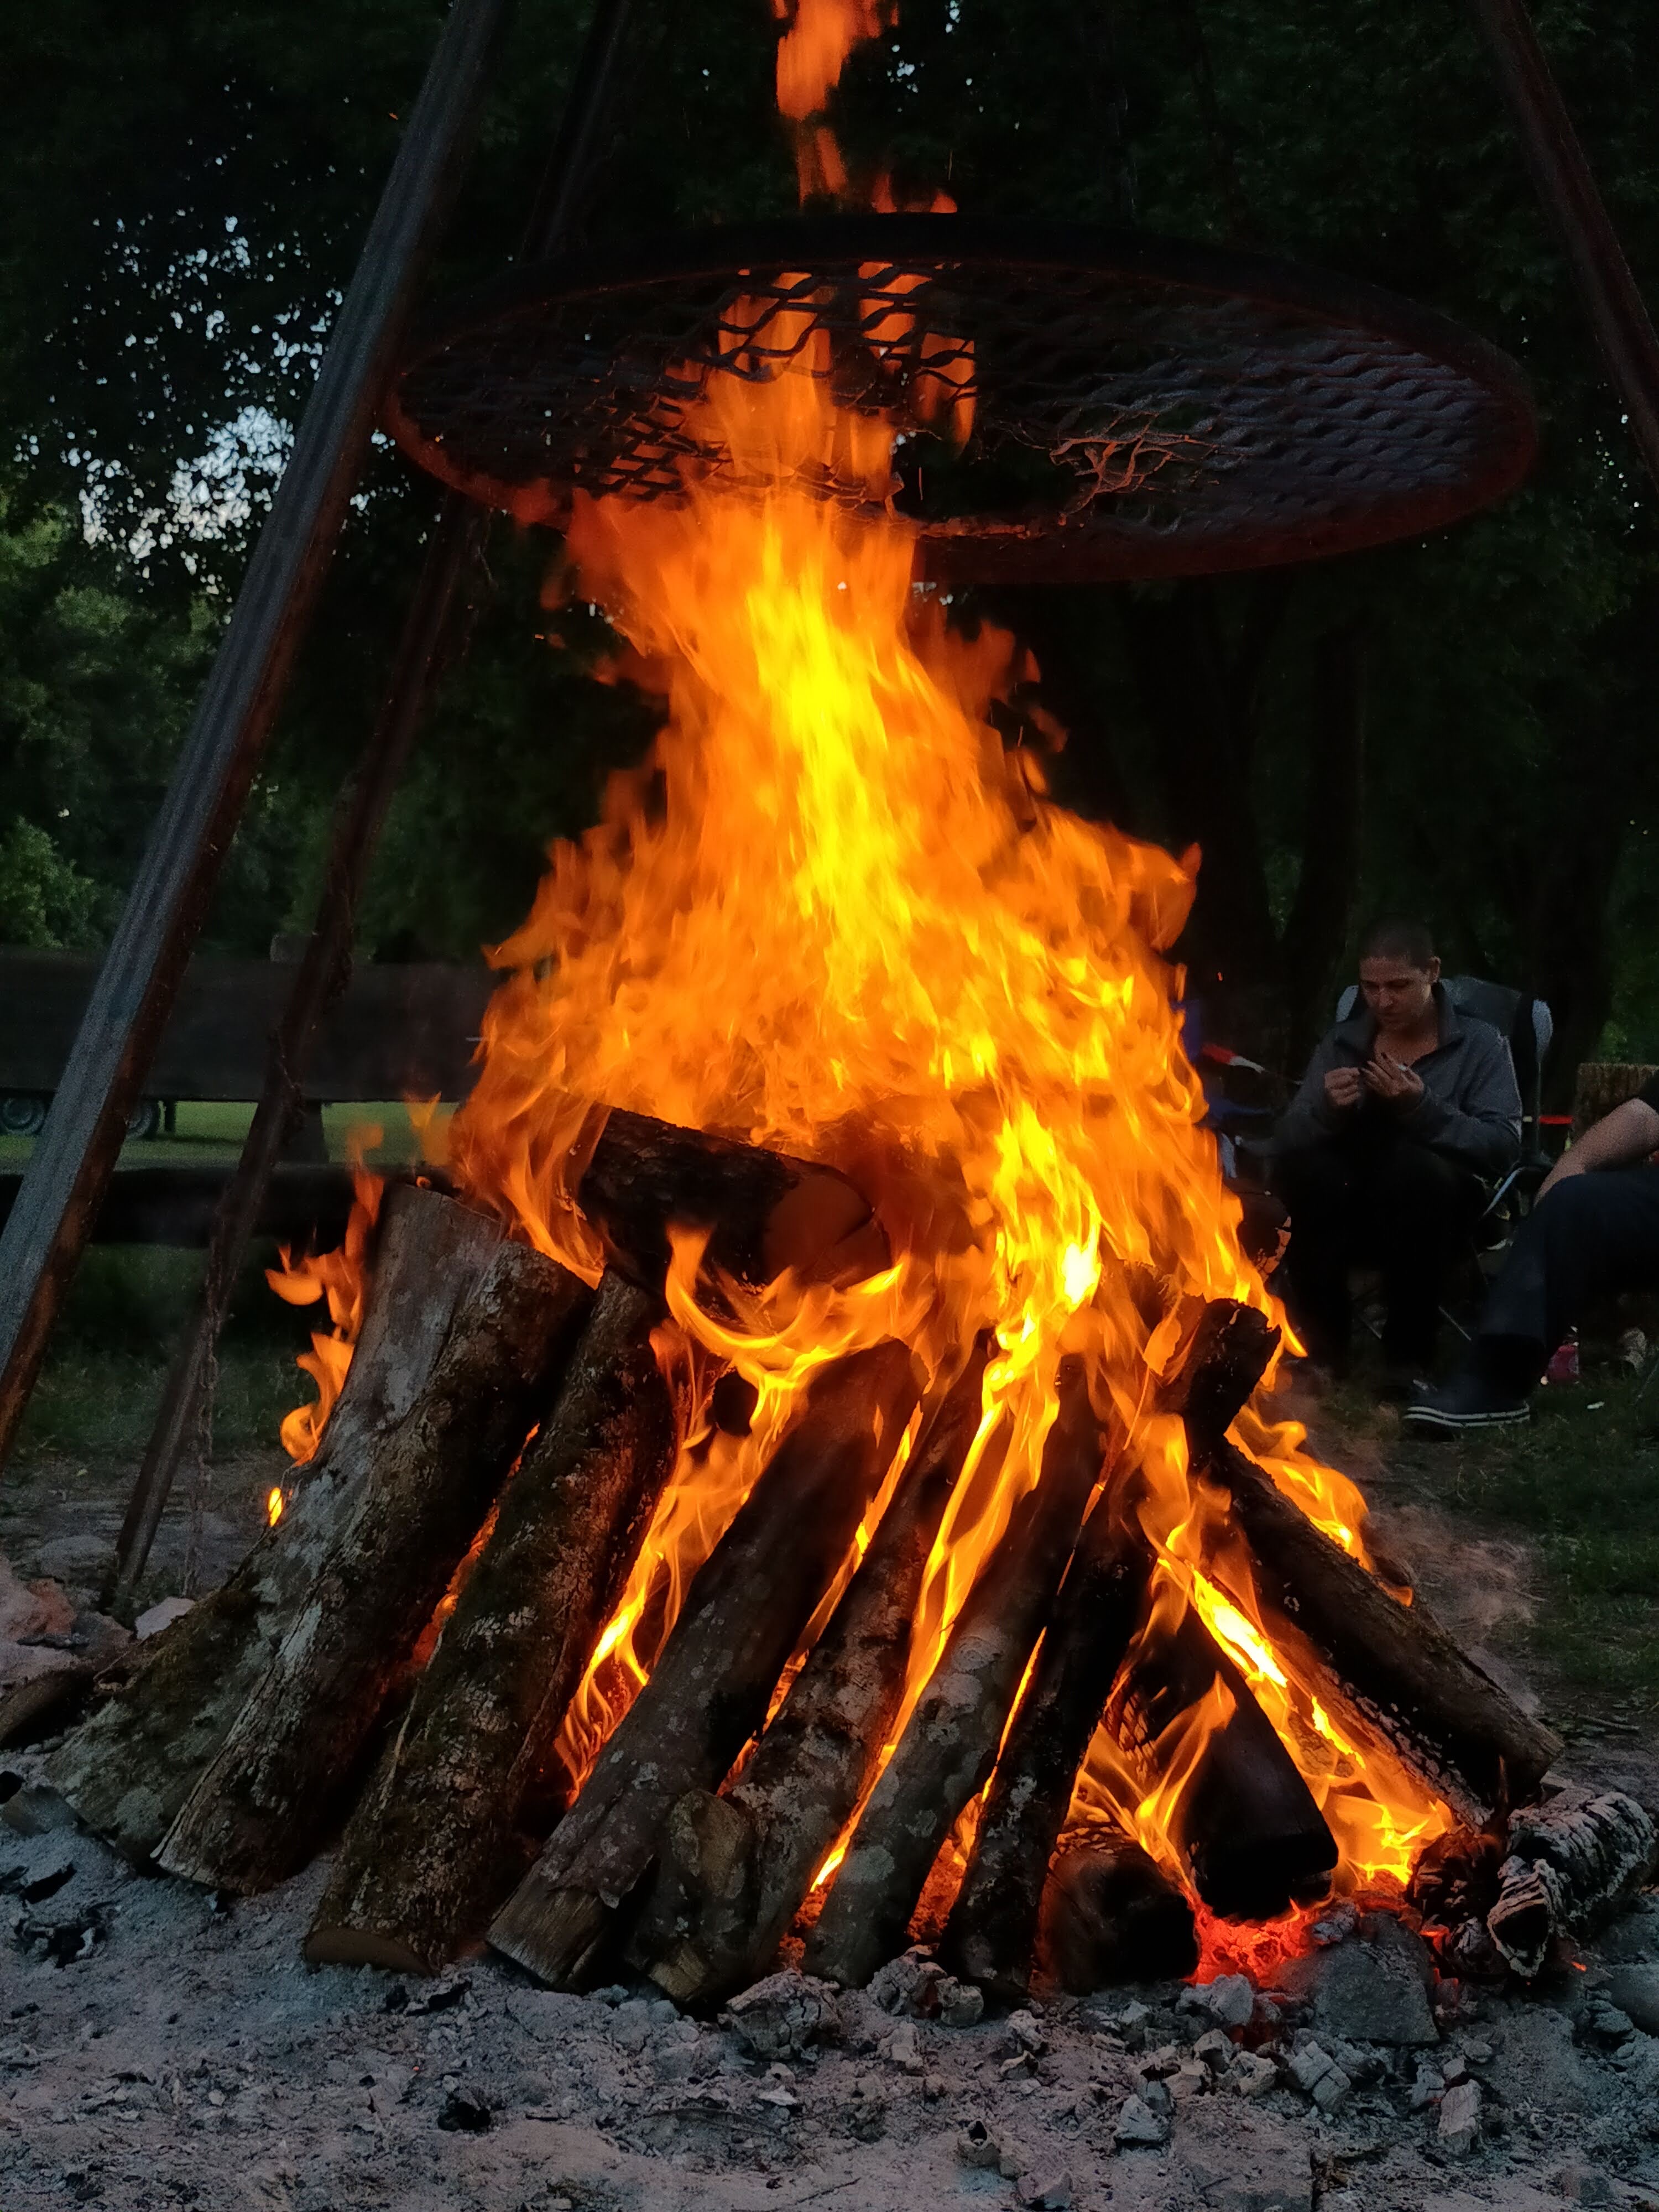
fire, campfire, bonfire, flame, heat, ash, tree, event